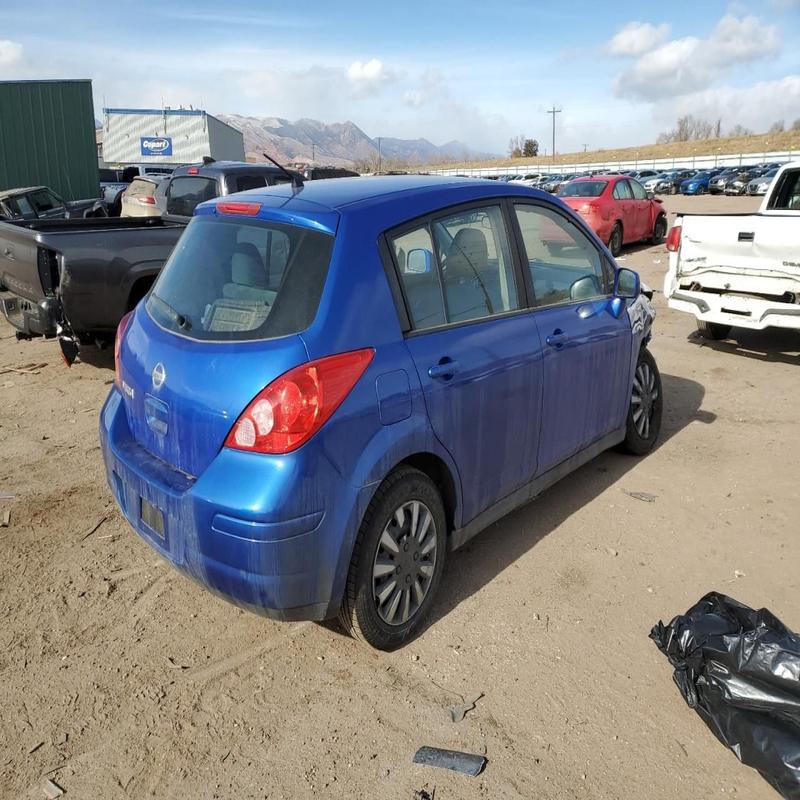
Aucun dommage détecté.
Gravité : aucun